John Augustus Sutter Jr.

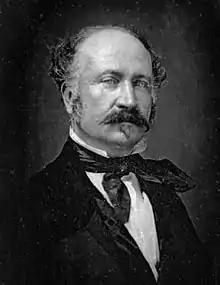
John Augustus Sutter Sr.

When Sutter Jr. arrived at New Helvetia, he found Sutter's Fort to be overrun by loiterers and drunkards, and felt that the situation required improvements in organization and leadership. Soon after his arrival, his father, Sutter Sr., departed for Coloma, California, where gold had recently been discovered, to start a business selling supplies to gold prospectors. Despite the fact that his father had been planning on starting a town to be named Sutterville, Sutter Jr. planned and began to implement his own vision for a city near the fork of the American & Sacramento Rivers. This was the beginning of the City of Sacramento which was then named Sacramento City for real estate promotional purposes.